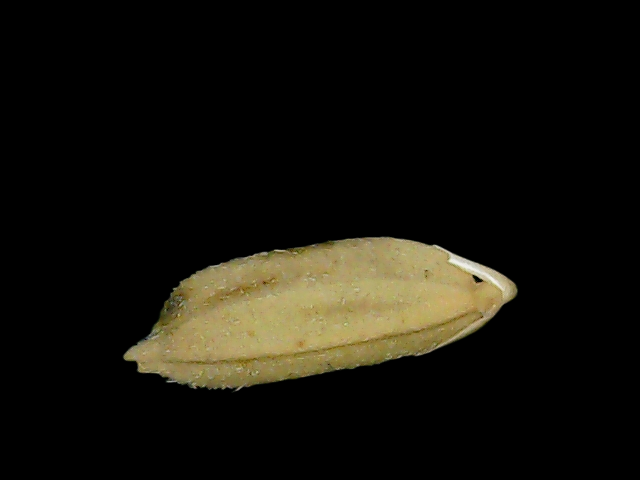
Rice variety: Bd52